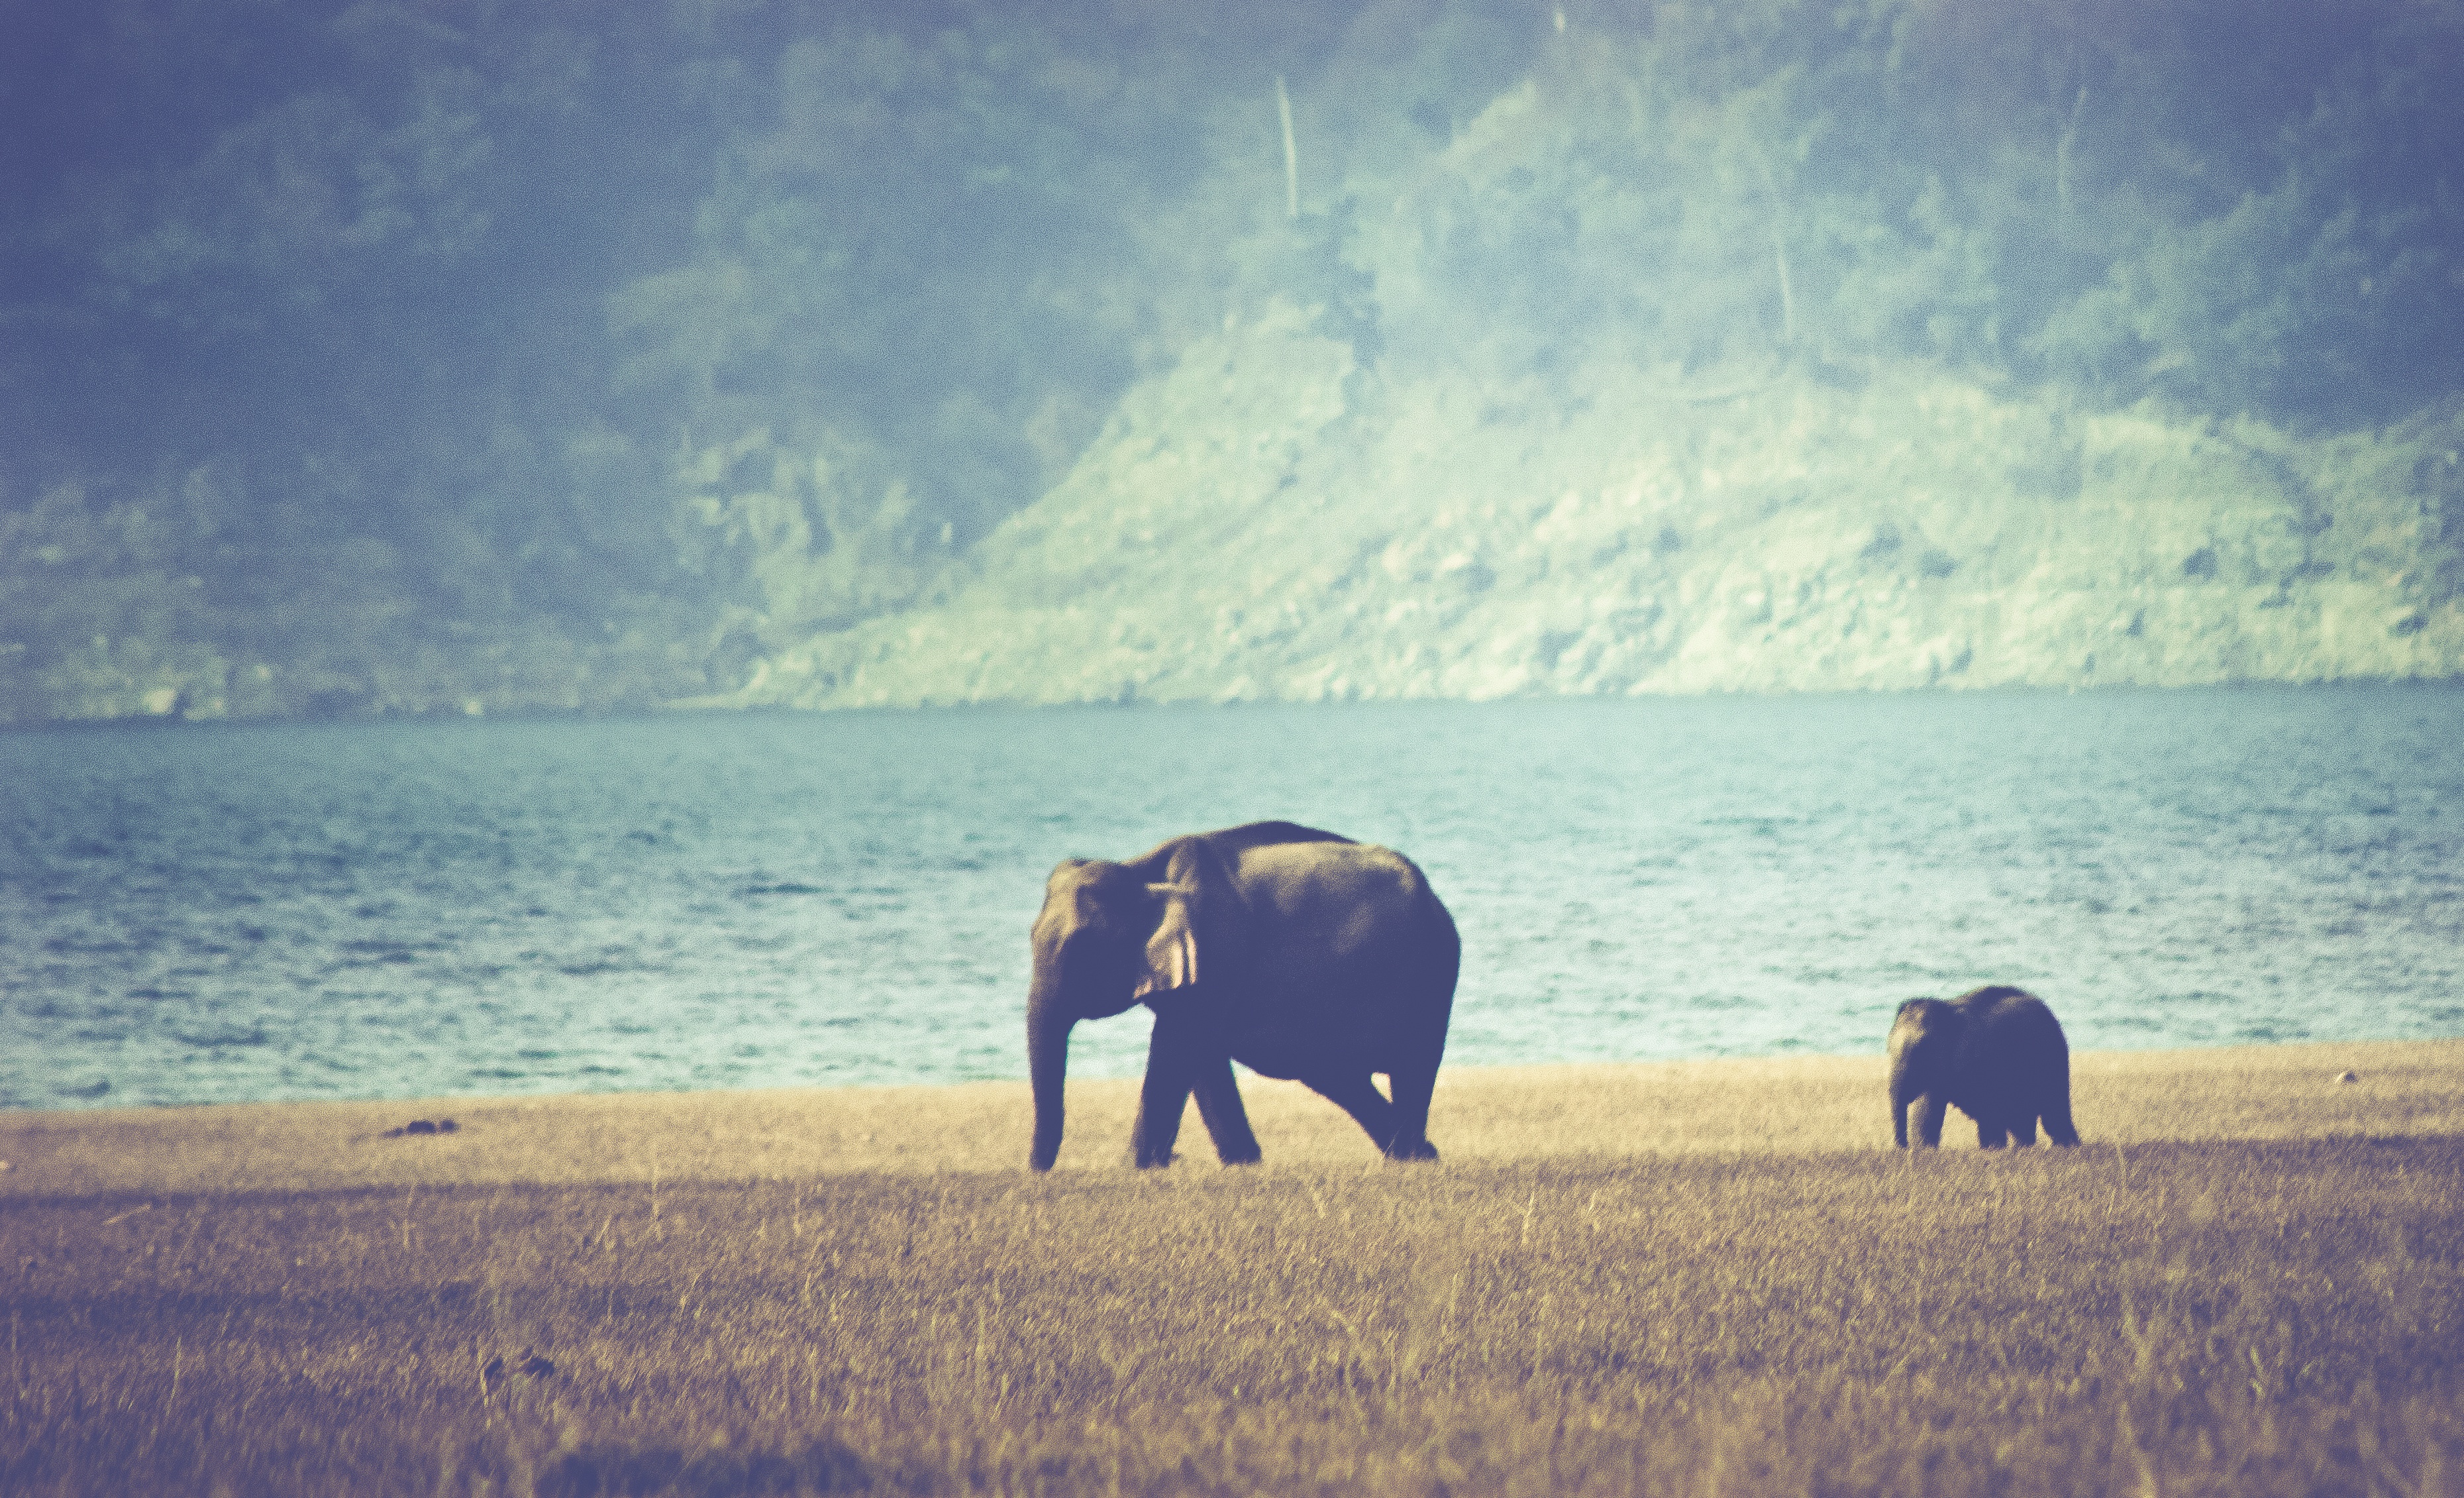
sea, coast, ocean, horizon, cloud, morning, elephant, natural environment, atmospheric phenomenon, elephants and mammoths